Fivemiletown

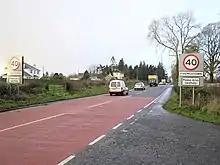
Entering Fivemiletown via the Ballagh Road

Halfway between Fivemiletown and Fintona northwest, lies Murley Mountain. This mountain rises to a peak of above sea level and marks the western edge of the Clogher Valley.